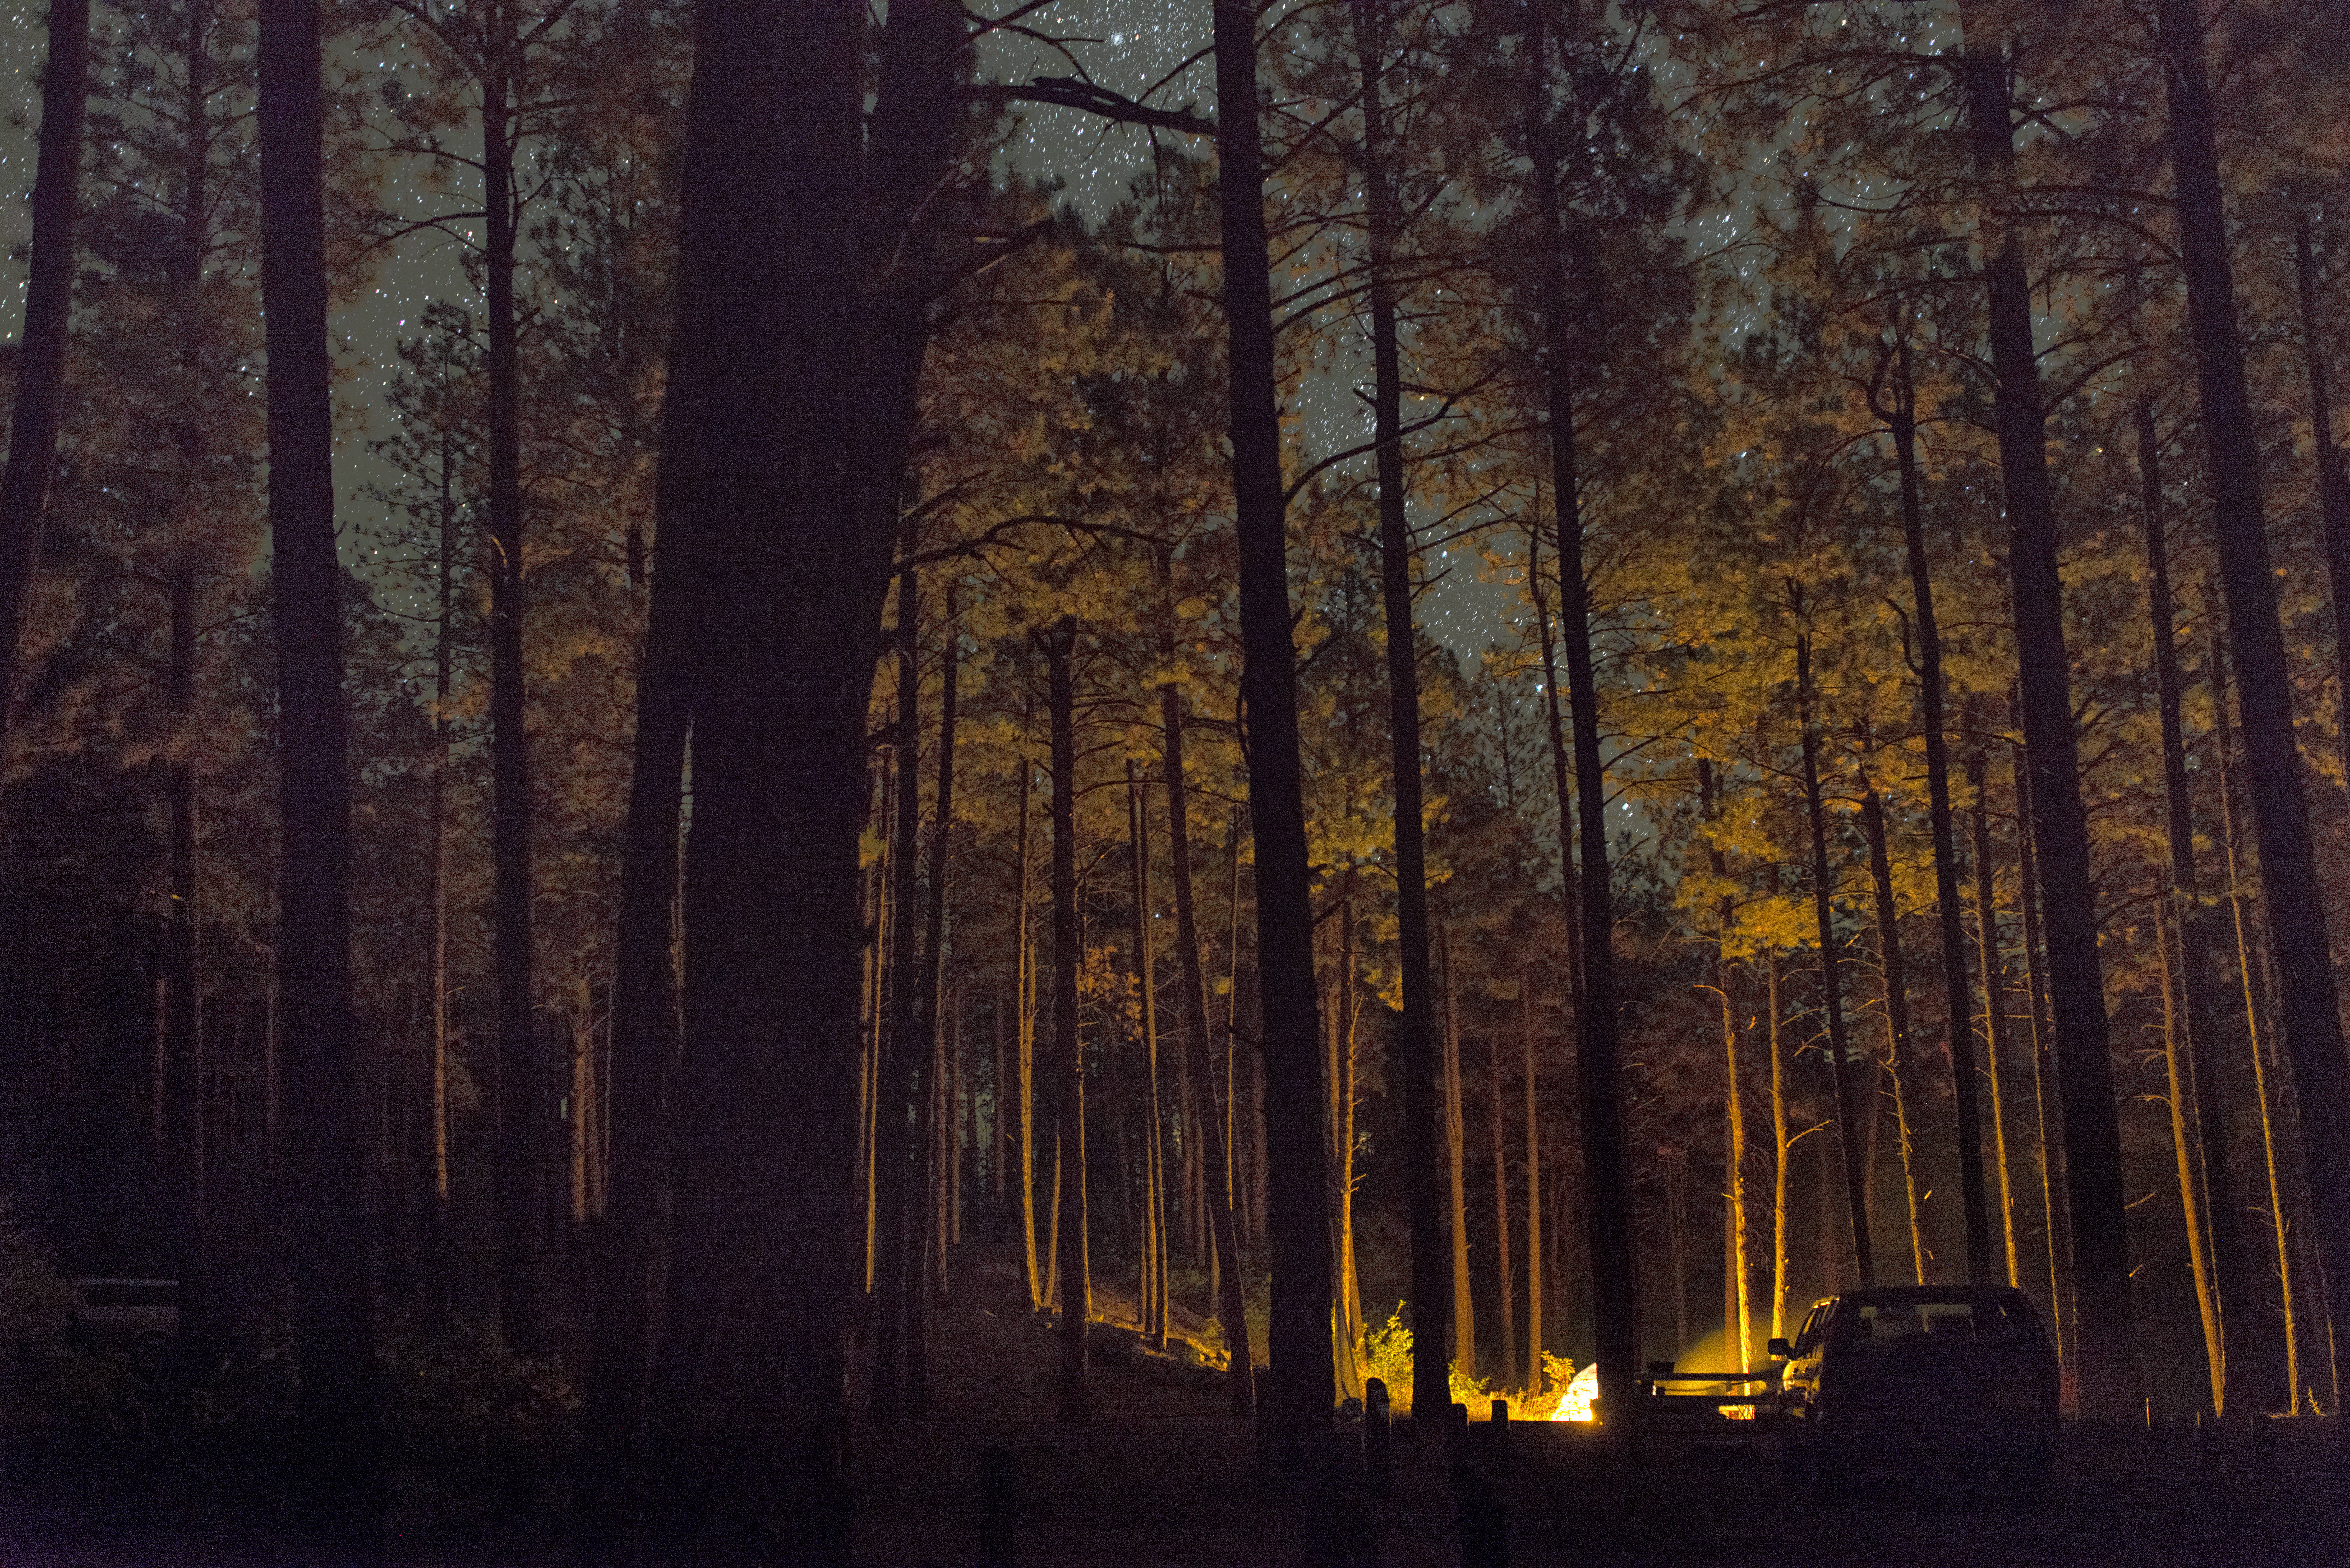
tree, nature, forest, wilderness, branch, plant, sunlight, morning, leaf, spooky, autumn, darkness, season, nightphotography, cool image, stars, woodland, habitat, i, talltrees, nikond800e, newmexico, ecosystem, sigma2435f2art, campground, fentonlakestatepark, natural environment, geographical feature, atmospheric phenomenon, woody plant, temperate coniferous forest